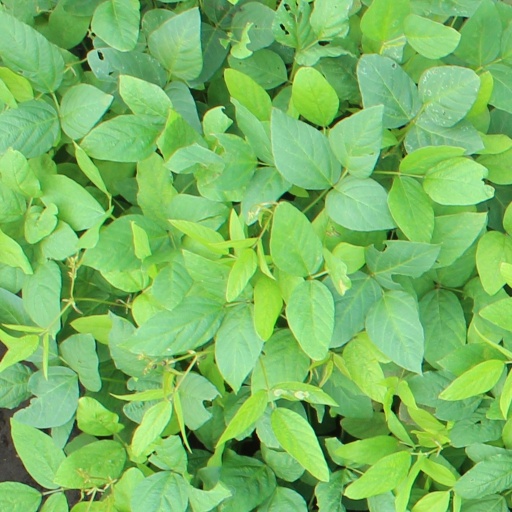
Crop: soybean